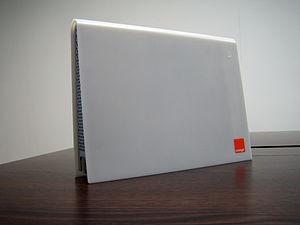
Sagemcom, anciennement Sagem Communications, est une entreprise française spécialisée dans les terminaux communicants à forte valeur ajoutée basée à Rueil-Malmaison.
La Livebox est un appareil électronique fourni par le fournisseur d'accès à Internet Orange à ses abonnés ADSL et FTTH en France, au Royaume-Uni, en Belgique, en Pologne, aux Pays-Bas, en Suisse, en Espagne, en Côte d'Ivoire, au Sénégal, en Tunisie et à ses abonnés WiMAX au Cameroun. La Livebox est commercialisée sous le nom de FunBox dans certains pays comme la Pologne, la Côte d'Ivoire et le Sénégal. Elle permet de bénéficier du triple play. La Livebox est produite depuis 2004, par Thomson ou Sagem. Fin 2009 le parc de Livebox s'établit à 8,8 millions, contre 5,2 à la fin de 2007. Mais seule la France offre les modèles des deux constructeurs ; le Royaume-Uni, l'Espagne, et la Belgique sont exclusivement Inventel, les Pays-Bas et la Pologne uniquement Sagem.